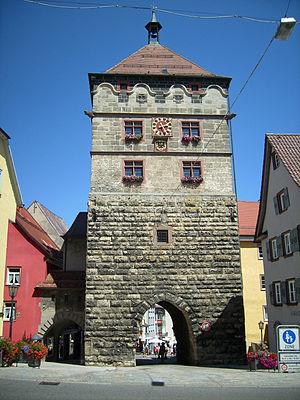
Rottweil est une ville de d’Allemagne, située dans un méandre du Neckar à environ 90 km au sud de Stuttgart. C’est la plus ancienne ville du Bade-Wurtemberg, datant de 73 apr. J.-C. Cette commune romaine créée sous l’empereur Vespasien s’appelait Arae Flaviae. Elle est surtout connue pour son carnaval remontant au XVIᵉ siècle, pour son défilé de masques de fous, pour son centre ville médiéval et baroque mais aussi pour le chien Rottweiler qui autrefois était un chien de boucher, mais surtout un chien utilisé pour tracter les wagonnets dans les mines. Cette ville a également donné son nom à une célèbre et réputée marque de munitions, de cartouches de chasse, pour canons lisses et rayés, principalement. Fortifications, tours gothiques, oriels peints et maisons à colombages tracent le cheminement historique de l'ancienne Ville libre d'Empire.